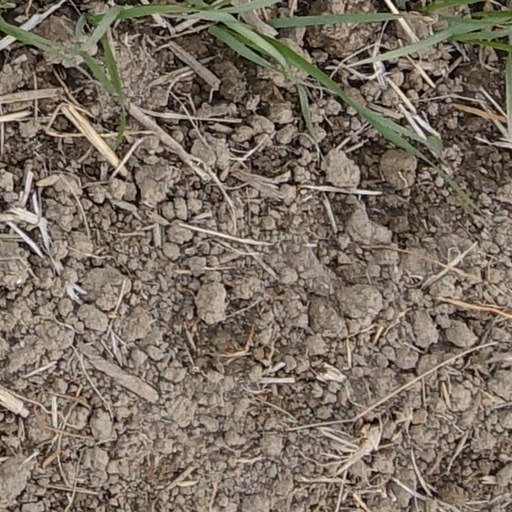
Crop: wheat